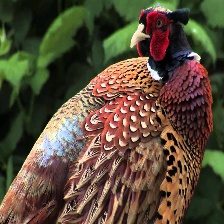
Species: RING-NECKED PHEASANT
Scientific name: PHASIANUS COLCHICUS